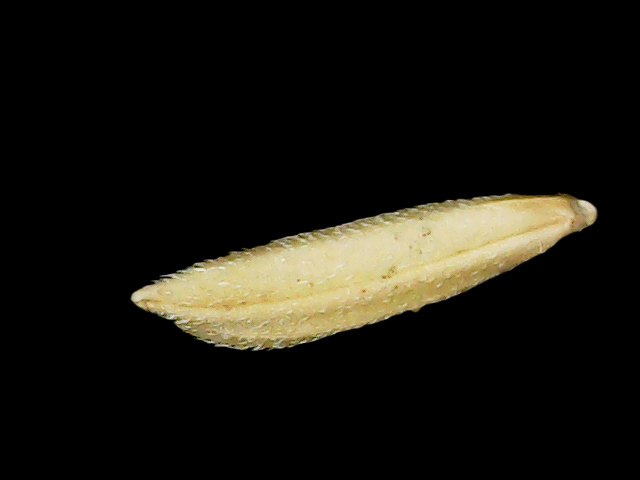
Rice variety: Binadhan26